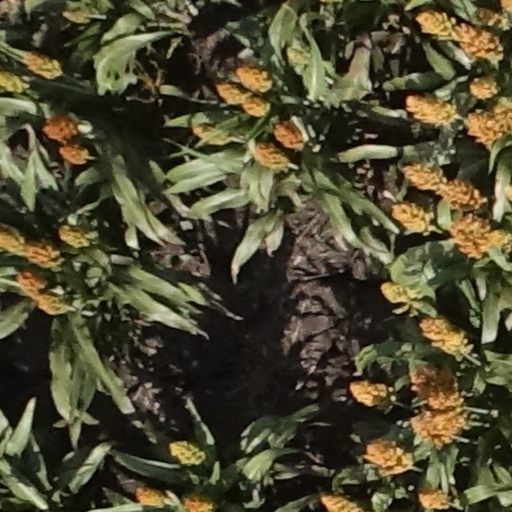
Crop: sorghum